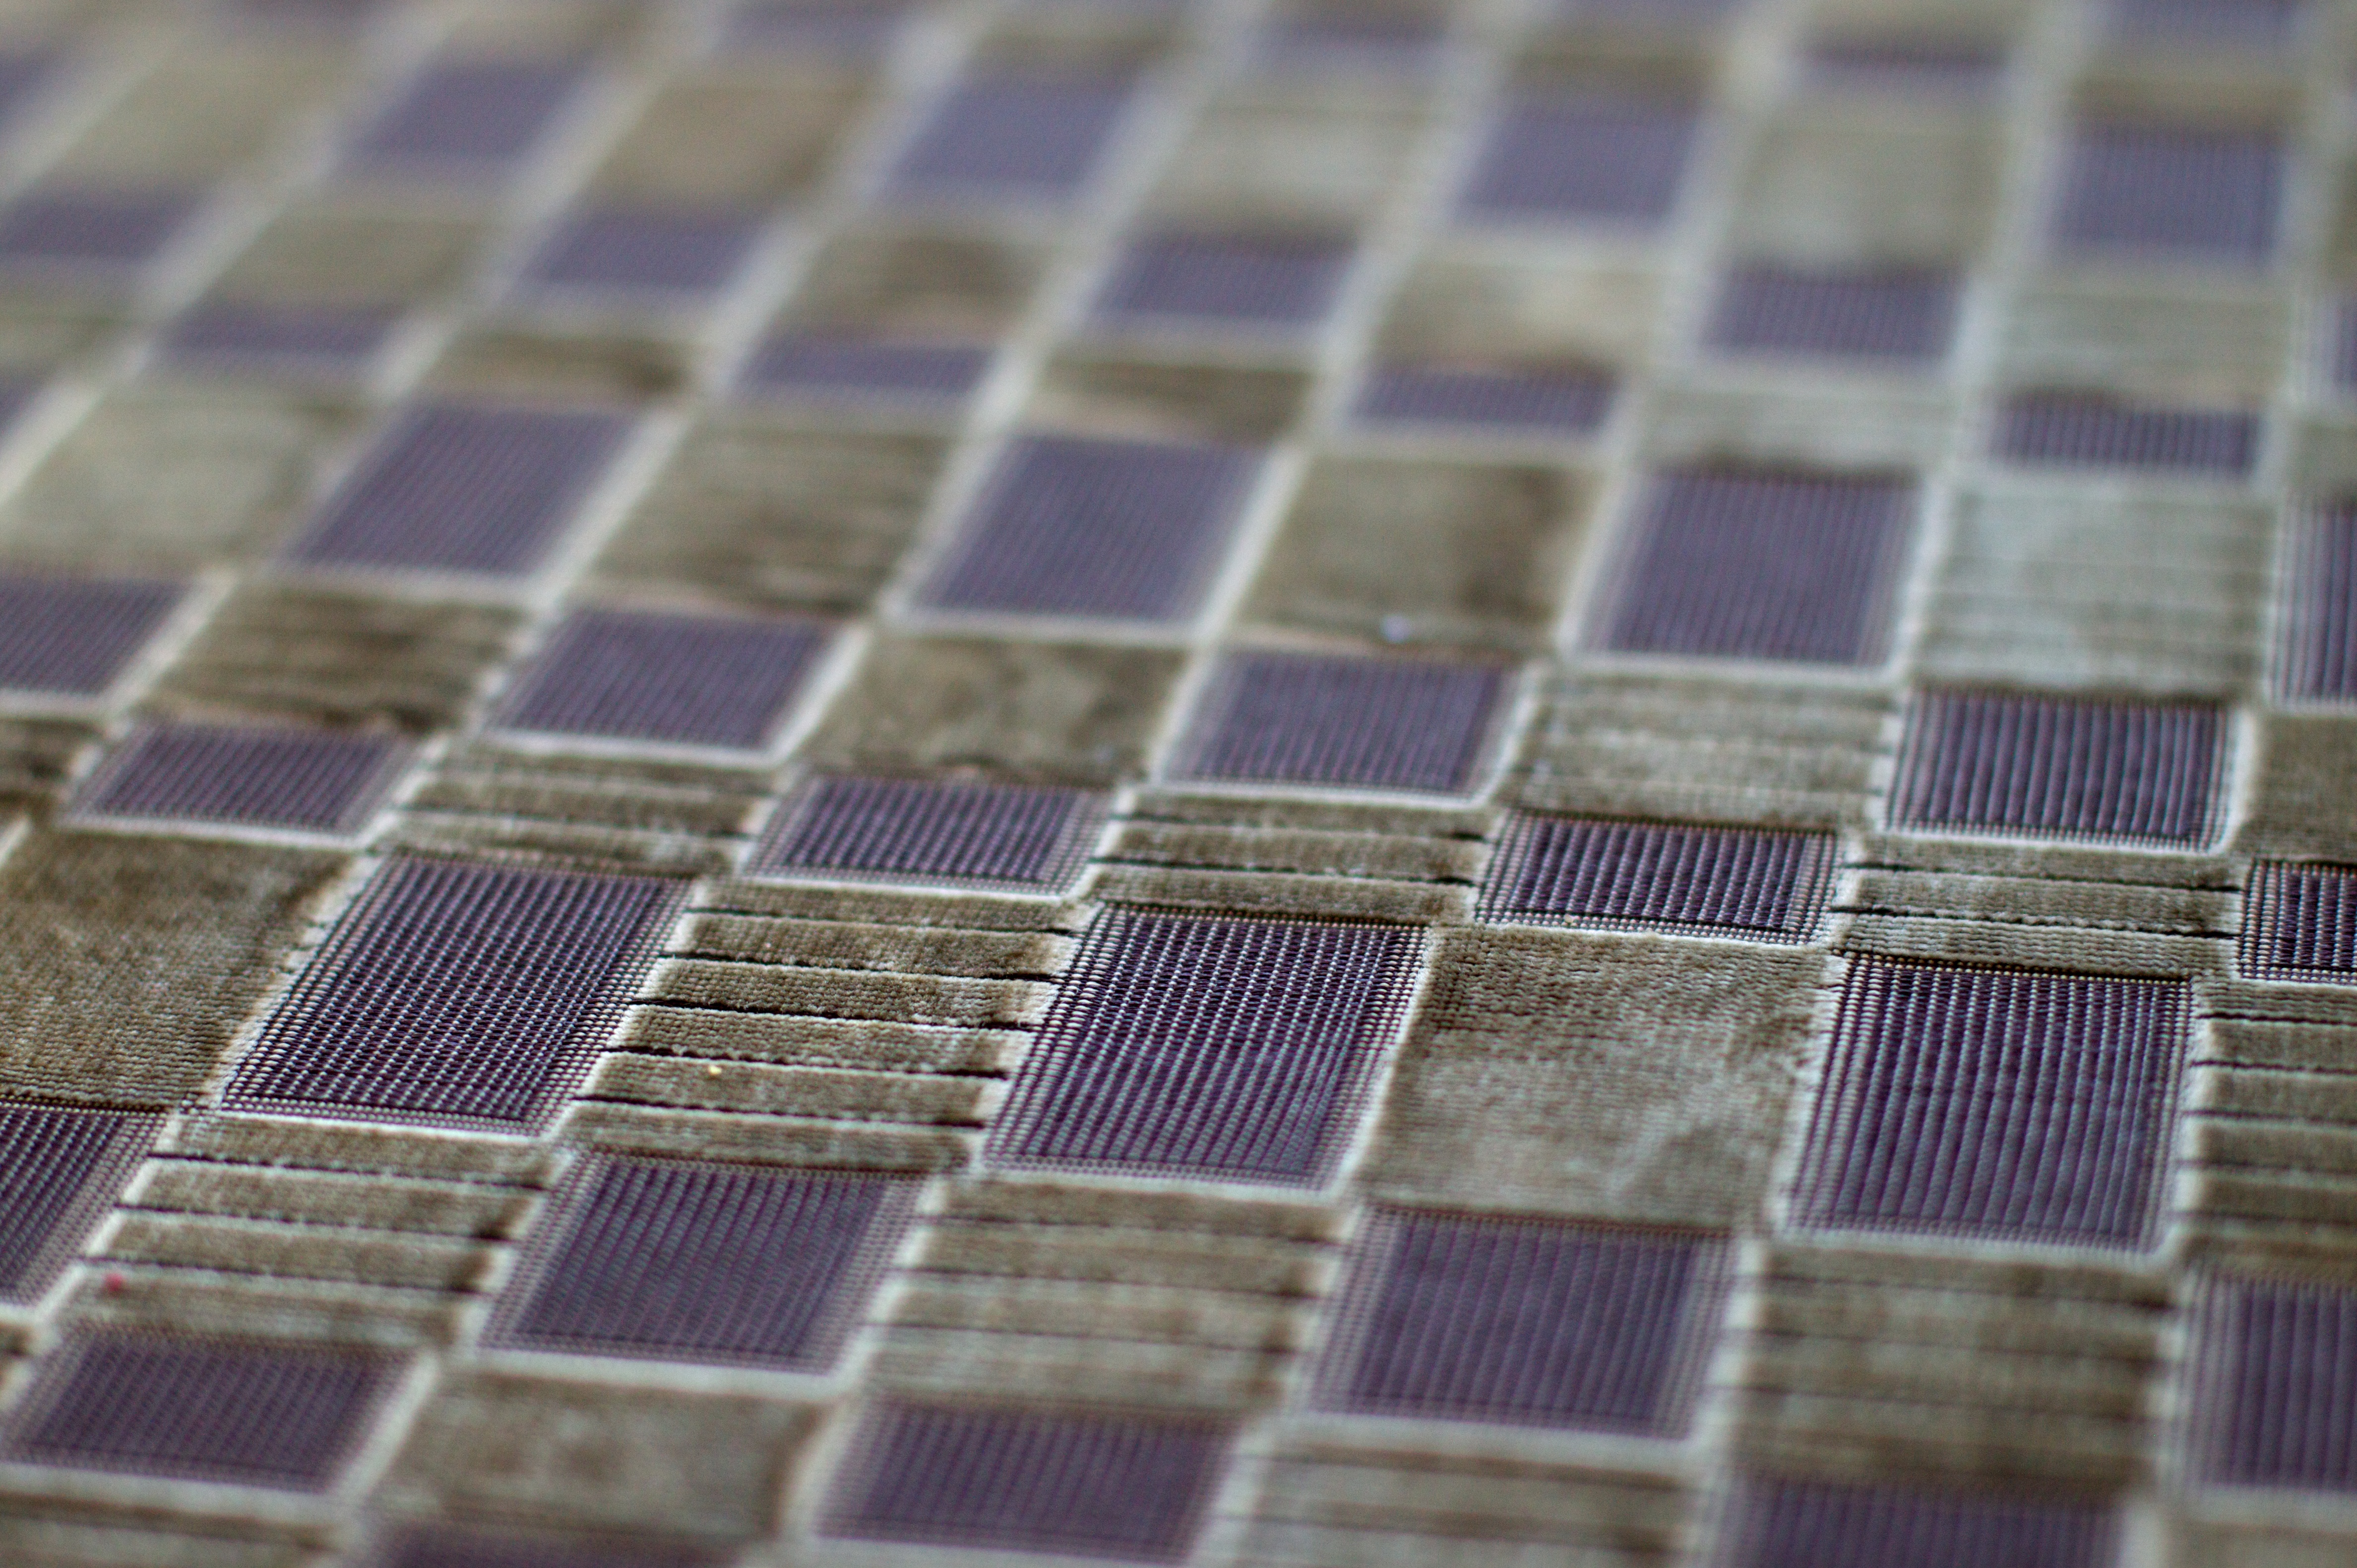
floor, pattern, tile, material, textile, art, design, net, mosaic, shape, dailyshoot, flooring